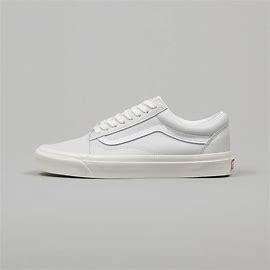
Brand: Vans
Model: Old Skool 36 DX